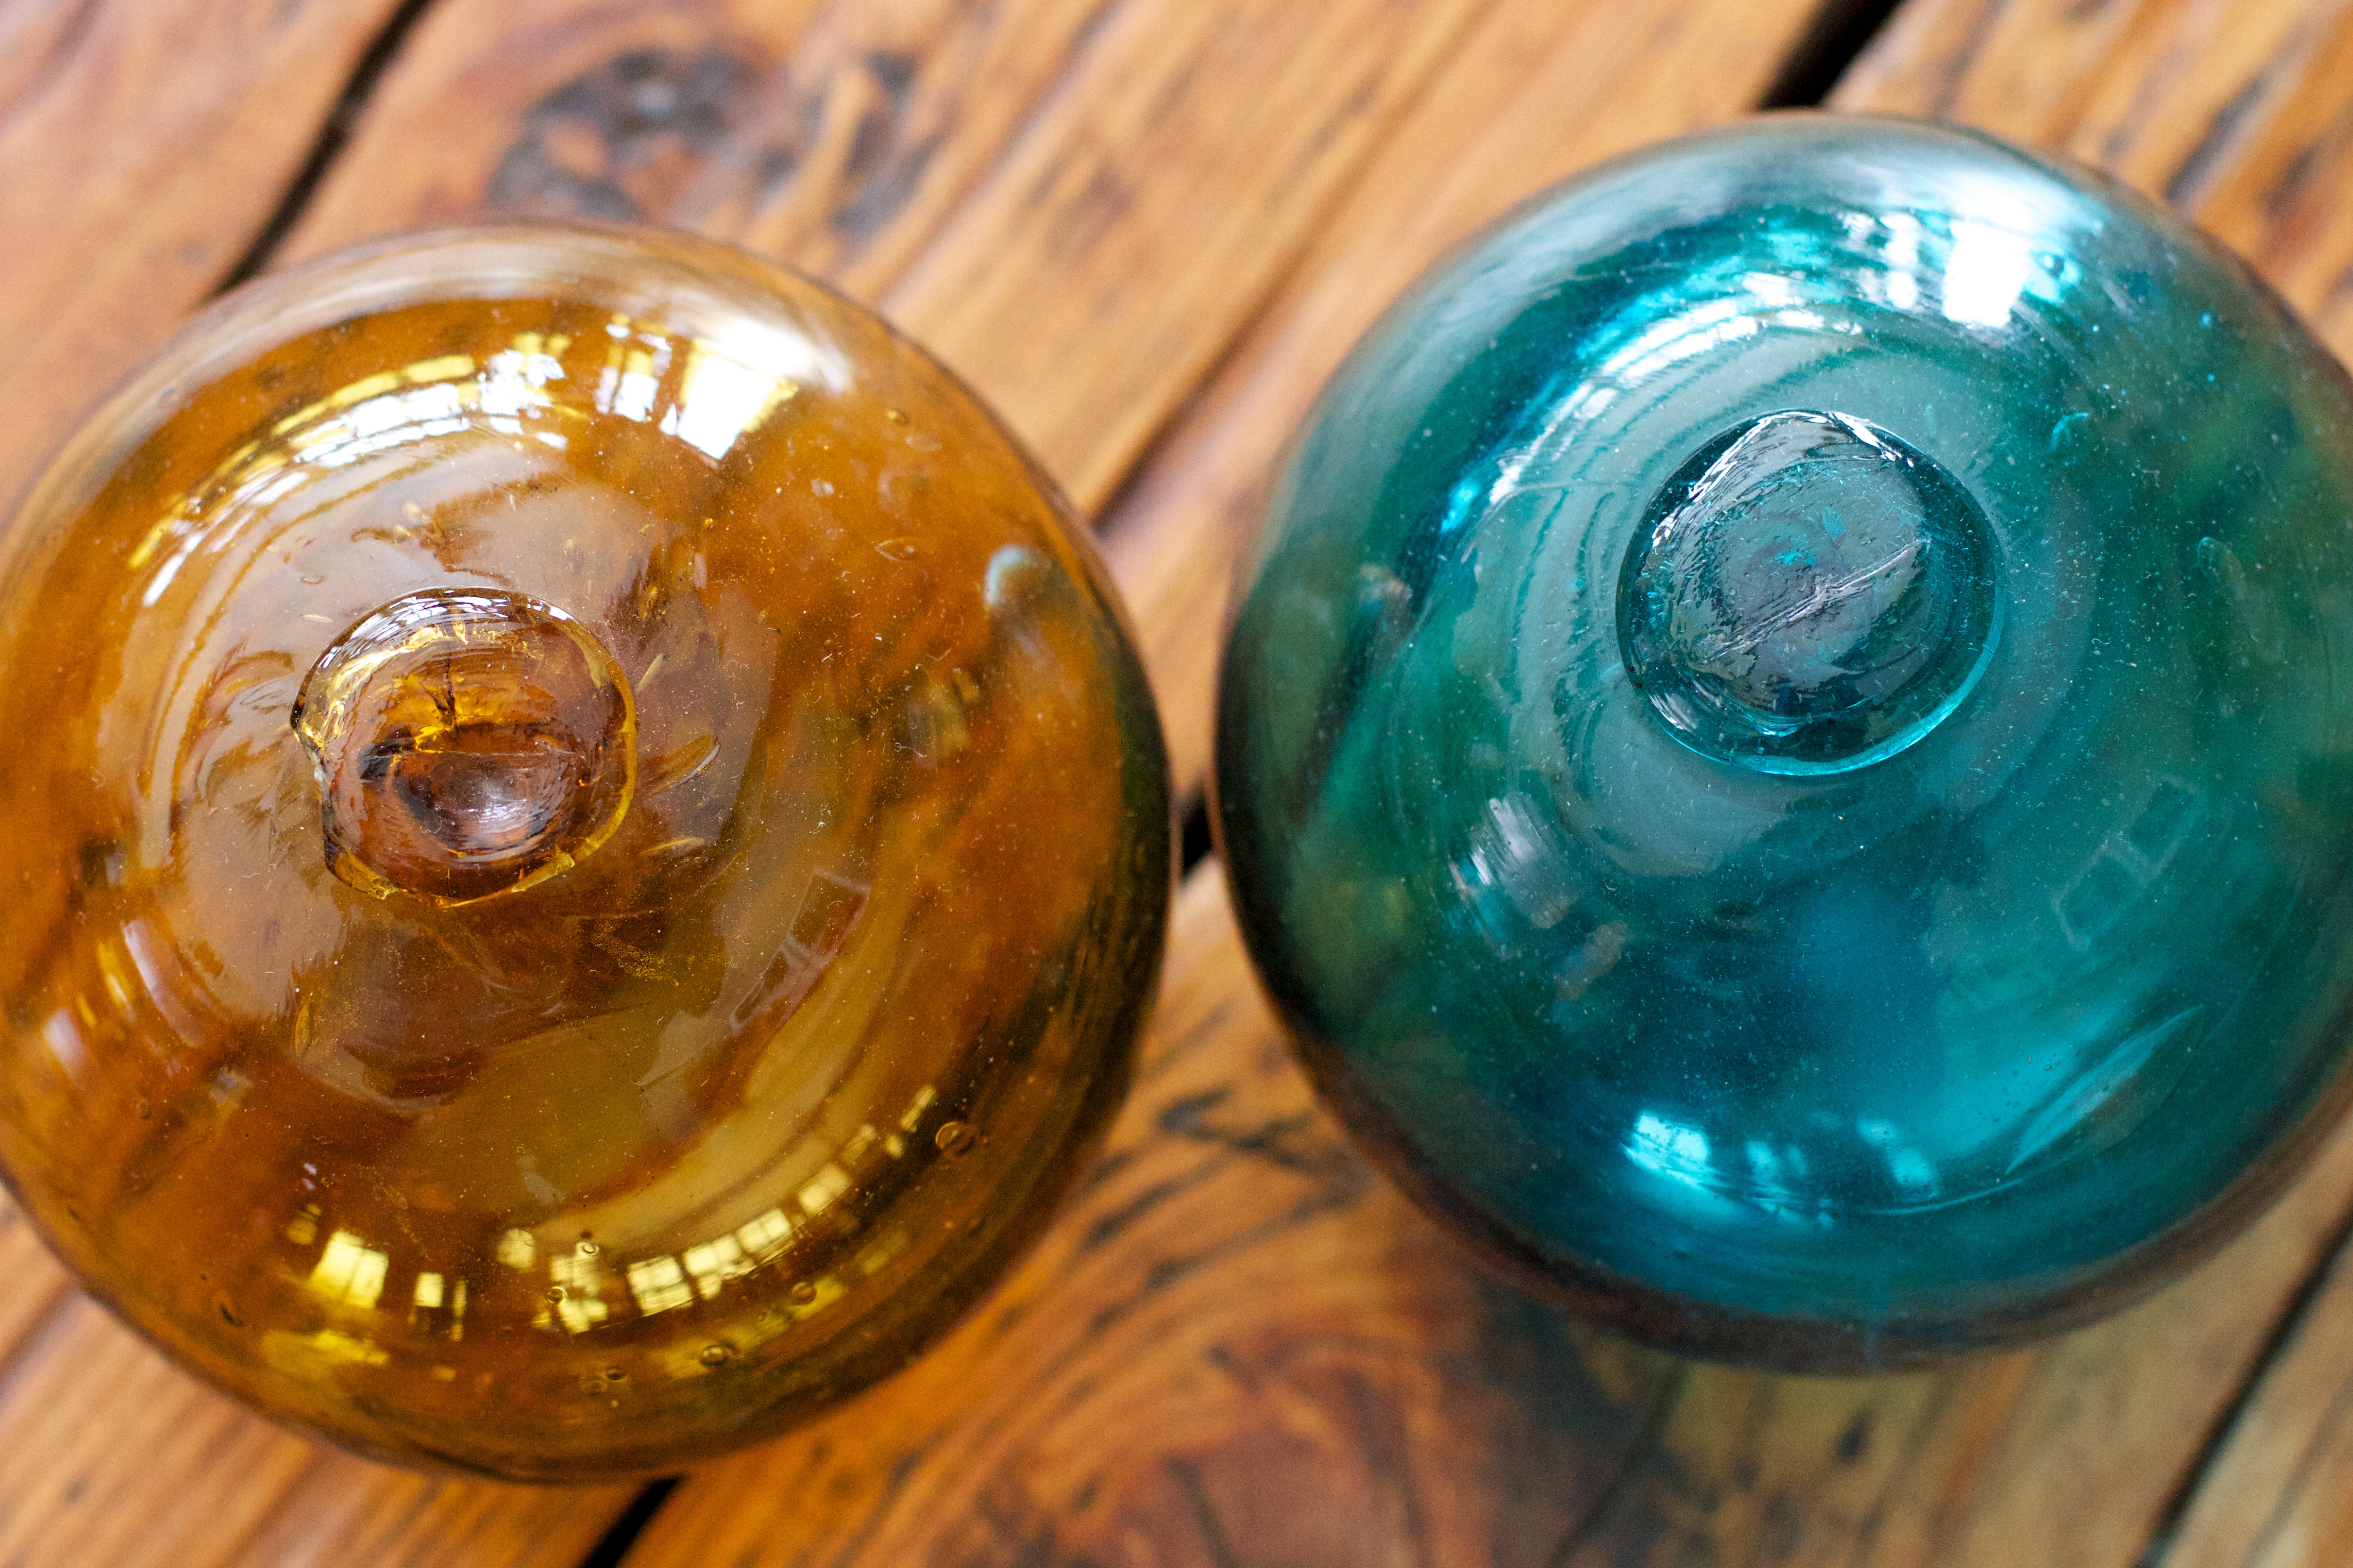
glass, bottle, bead, toy, glass bottle, jewellery, art, marble, gemstone, fashion accessory, drinkware